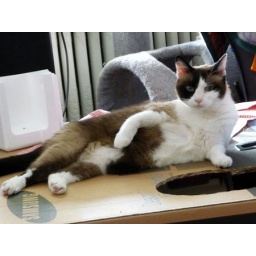
having claimed the latest box in the house